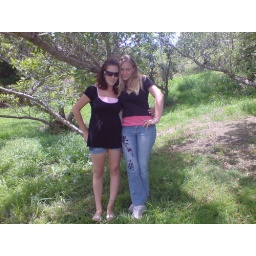
us standing under the tree